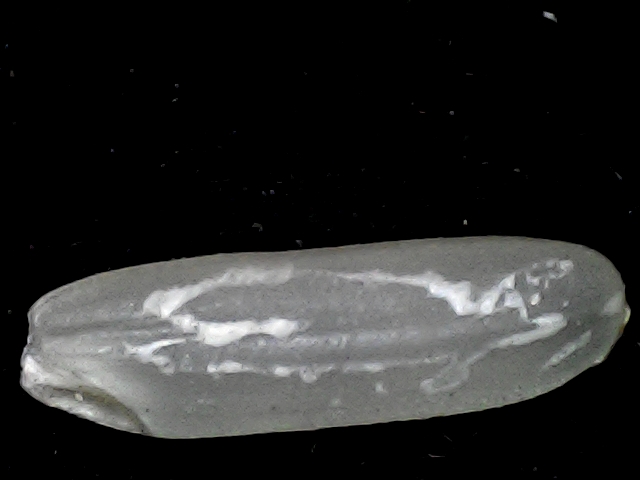
Rice variety: BD87